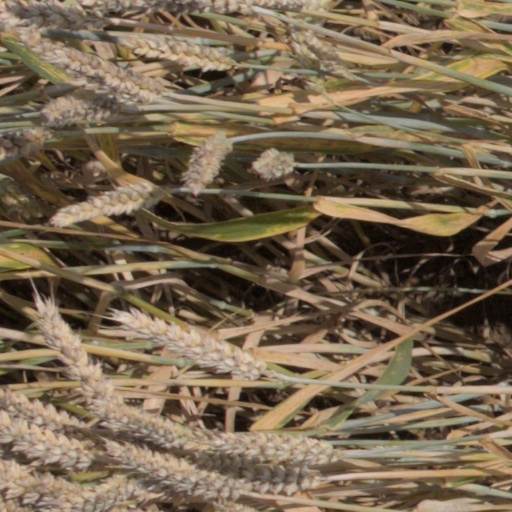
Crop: wheat